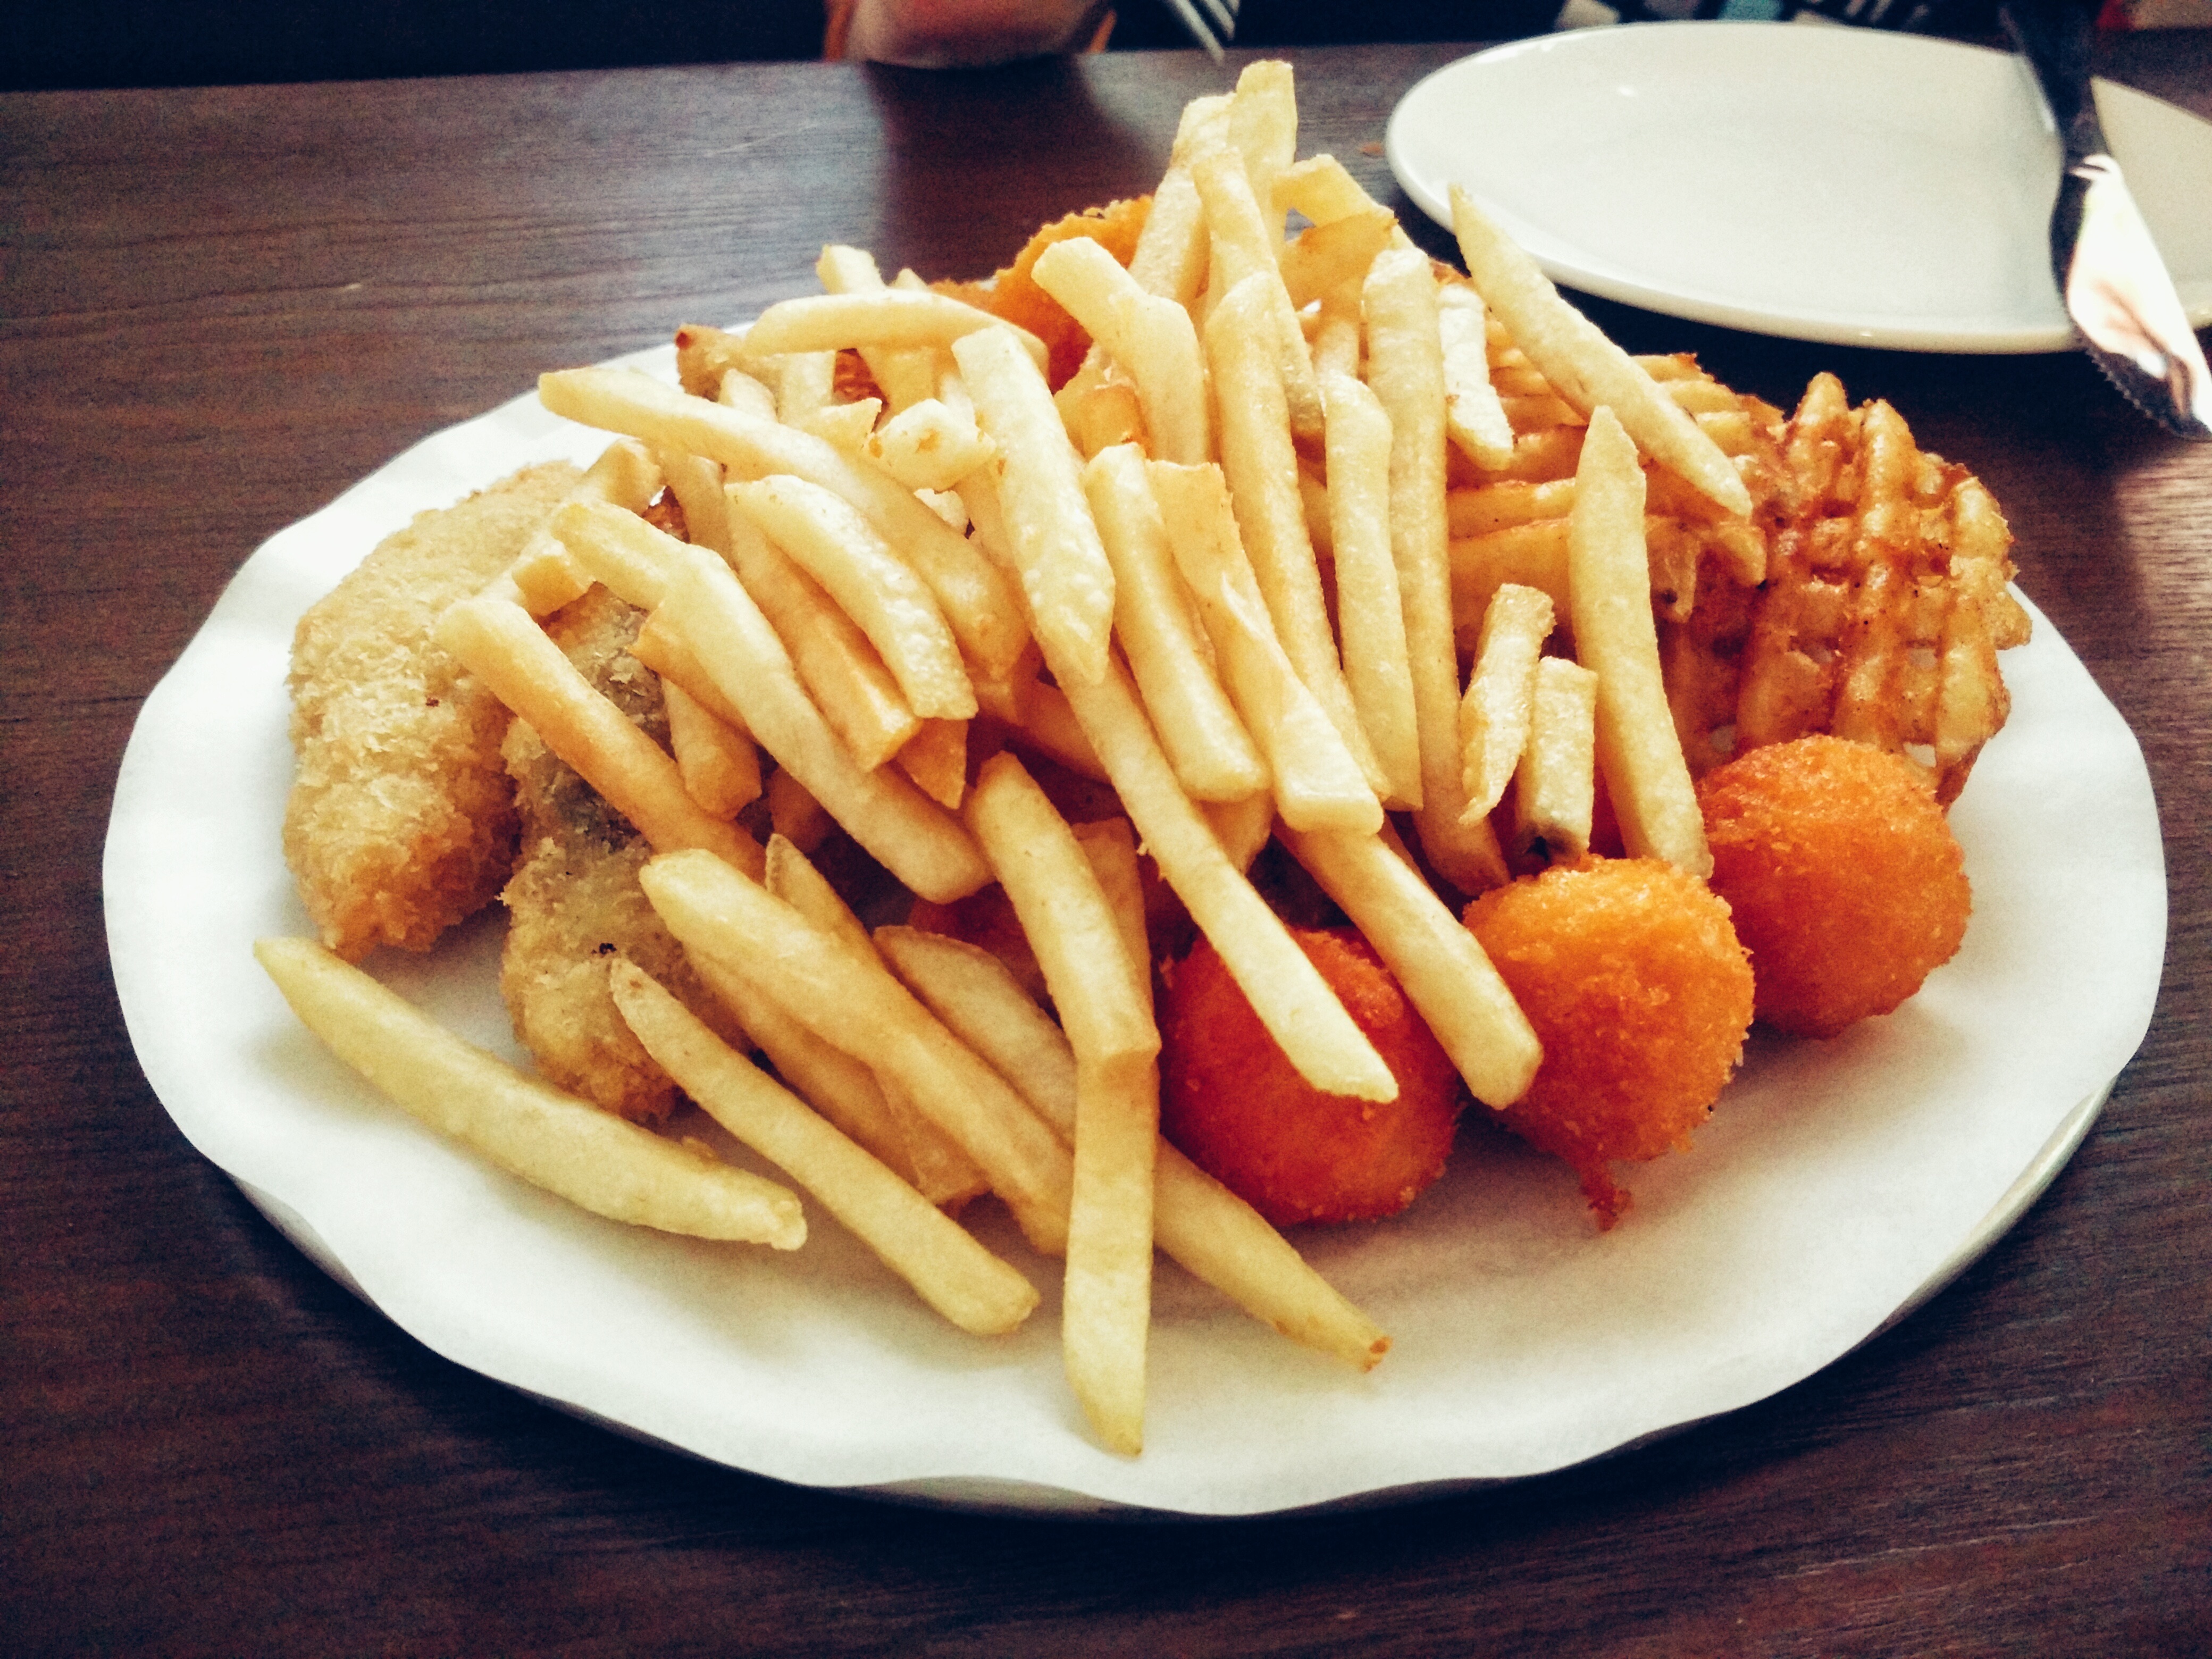
dish, meal, food, fast food, meat, cuisine, french fries, junk food, side dish, fried food, steak frites